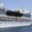
Label: ship